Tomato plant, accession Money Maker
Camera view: bottom (45 deg); turntable rotation: 300 degrees
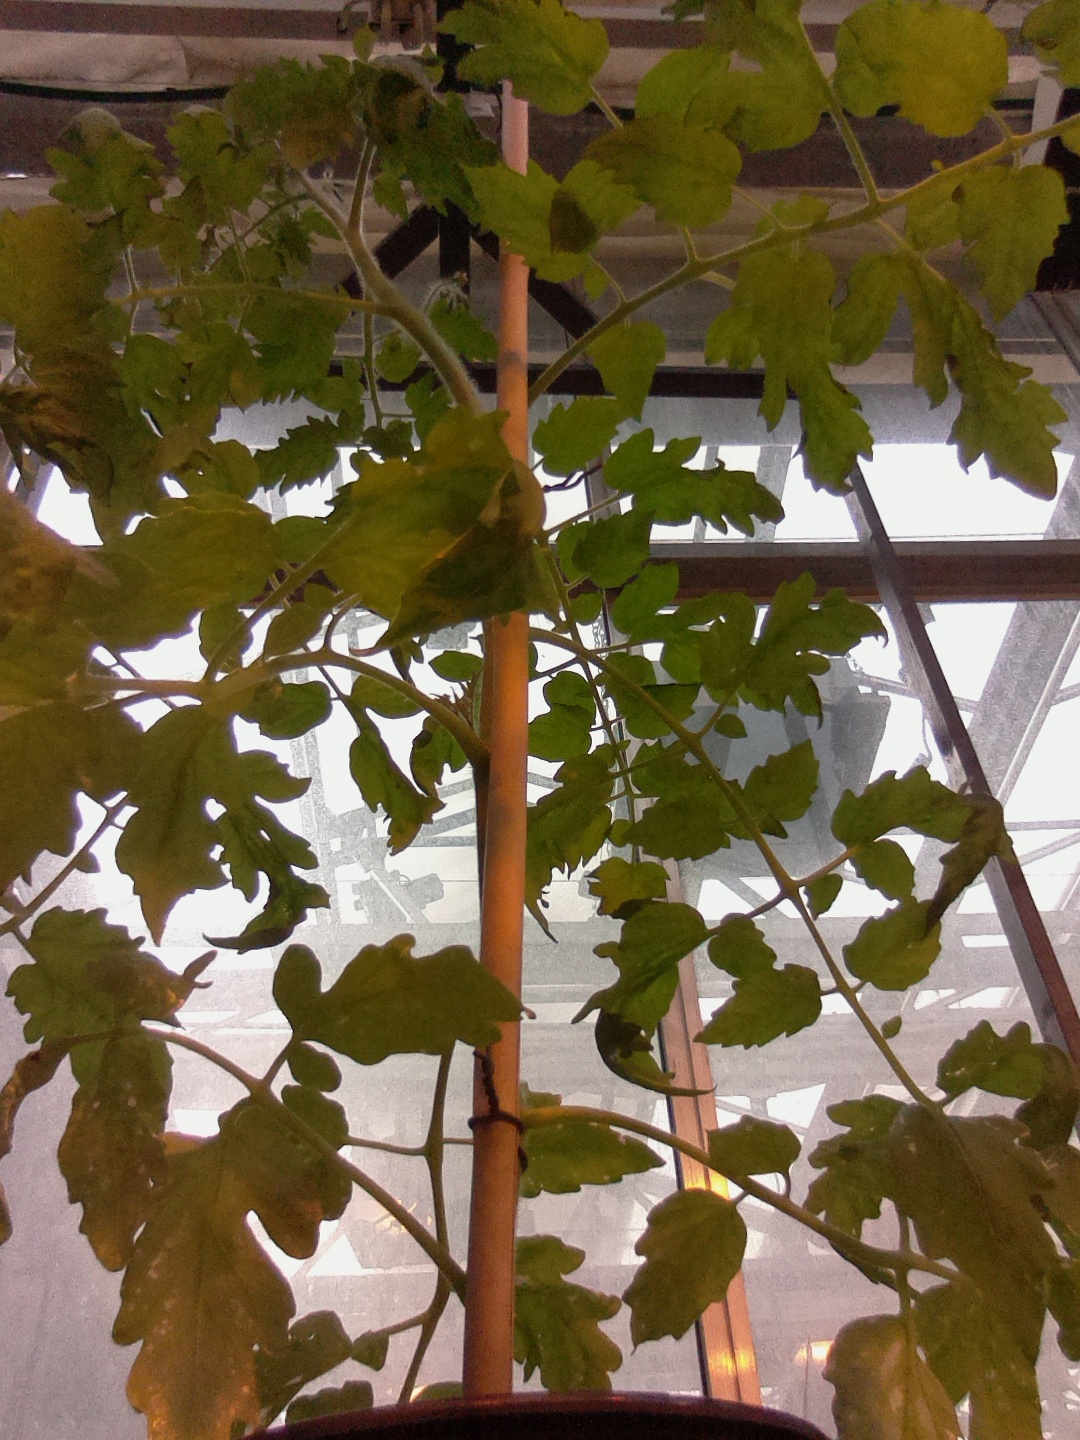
BBCH growth stage 64: 40%-50% of flowers open